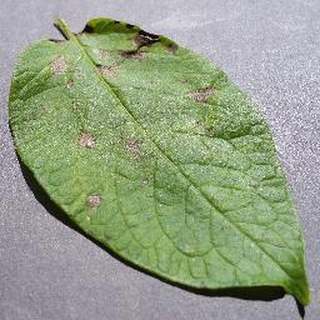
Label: potato_early_blight